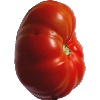
Label: Tomato 3